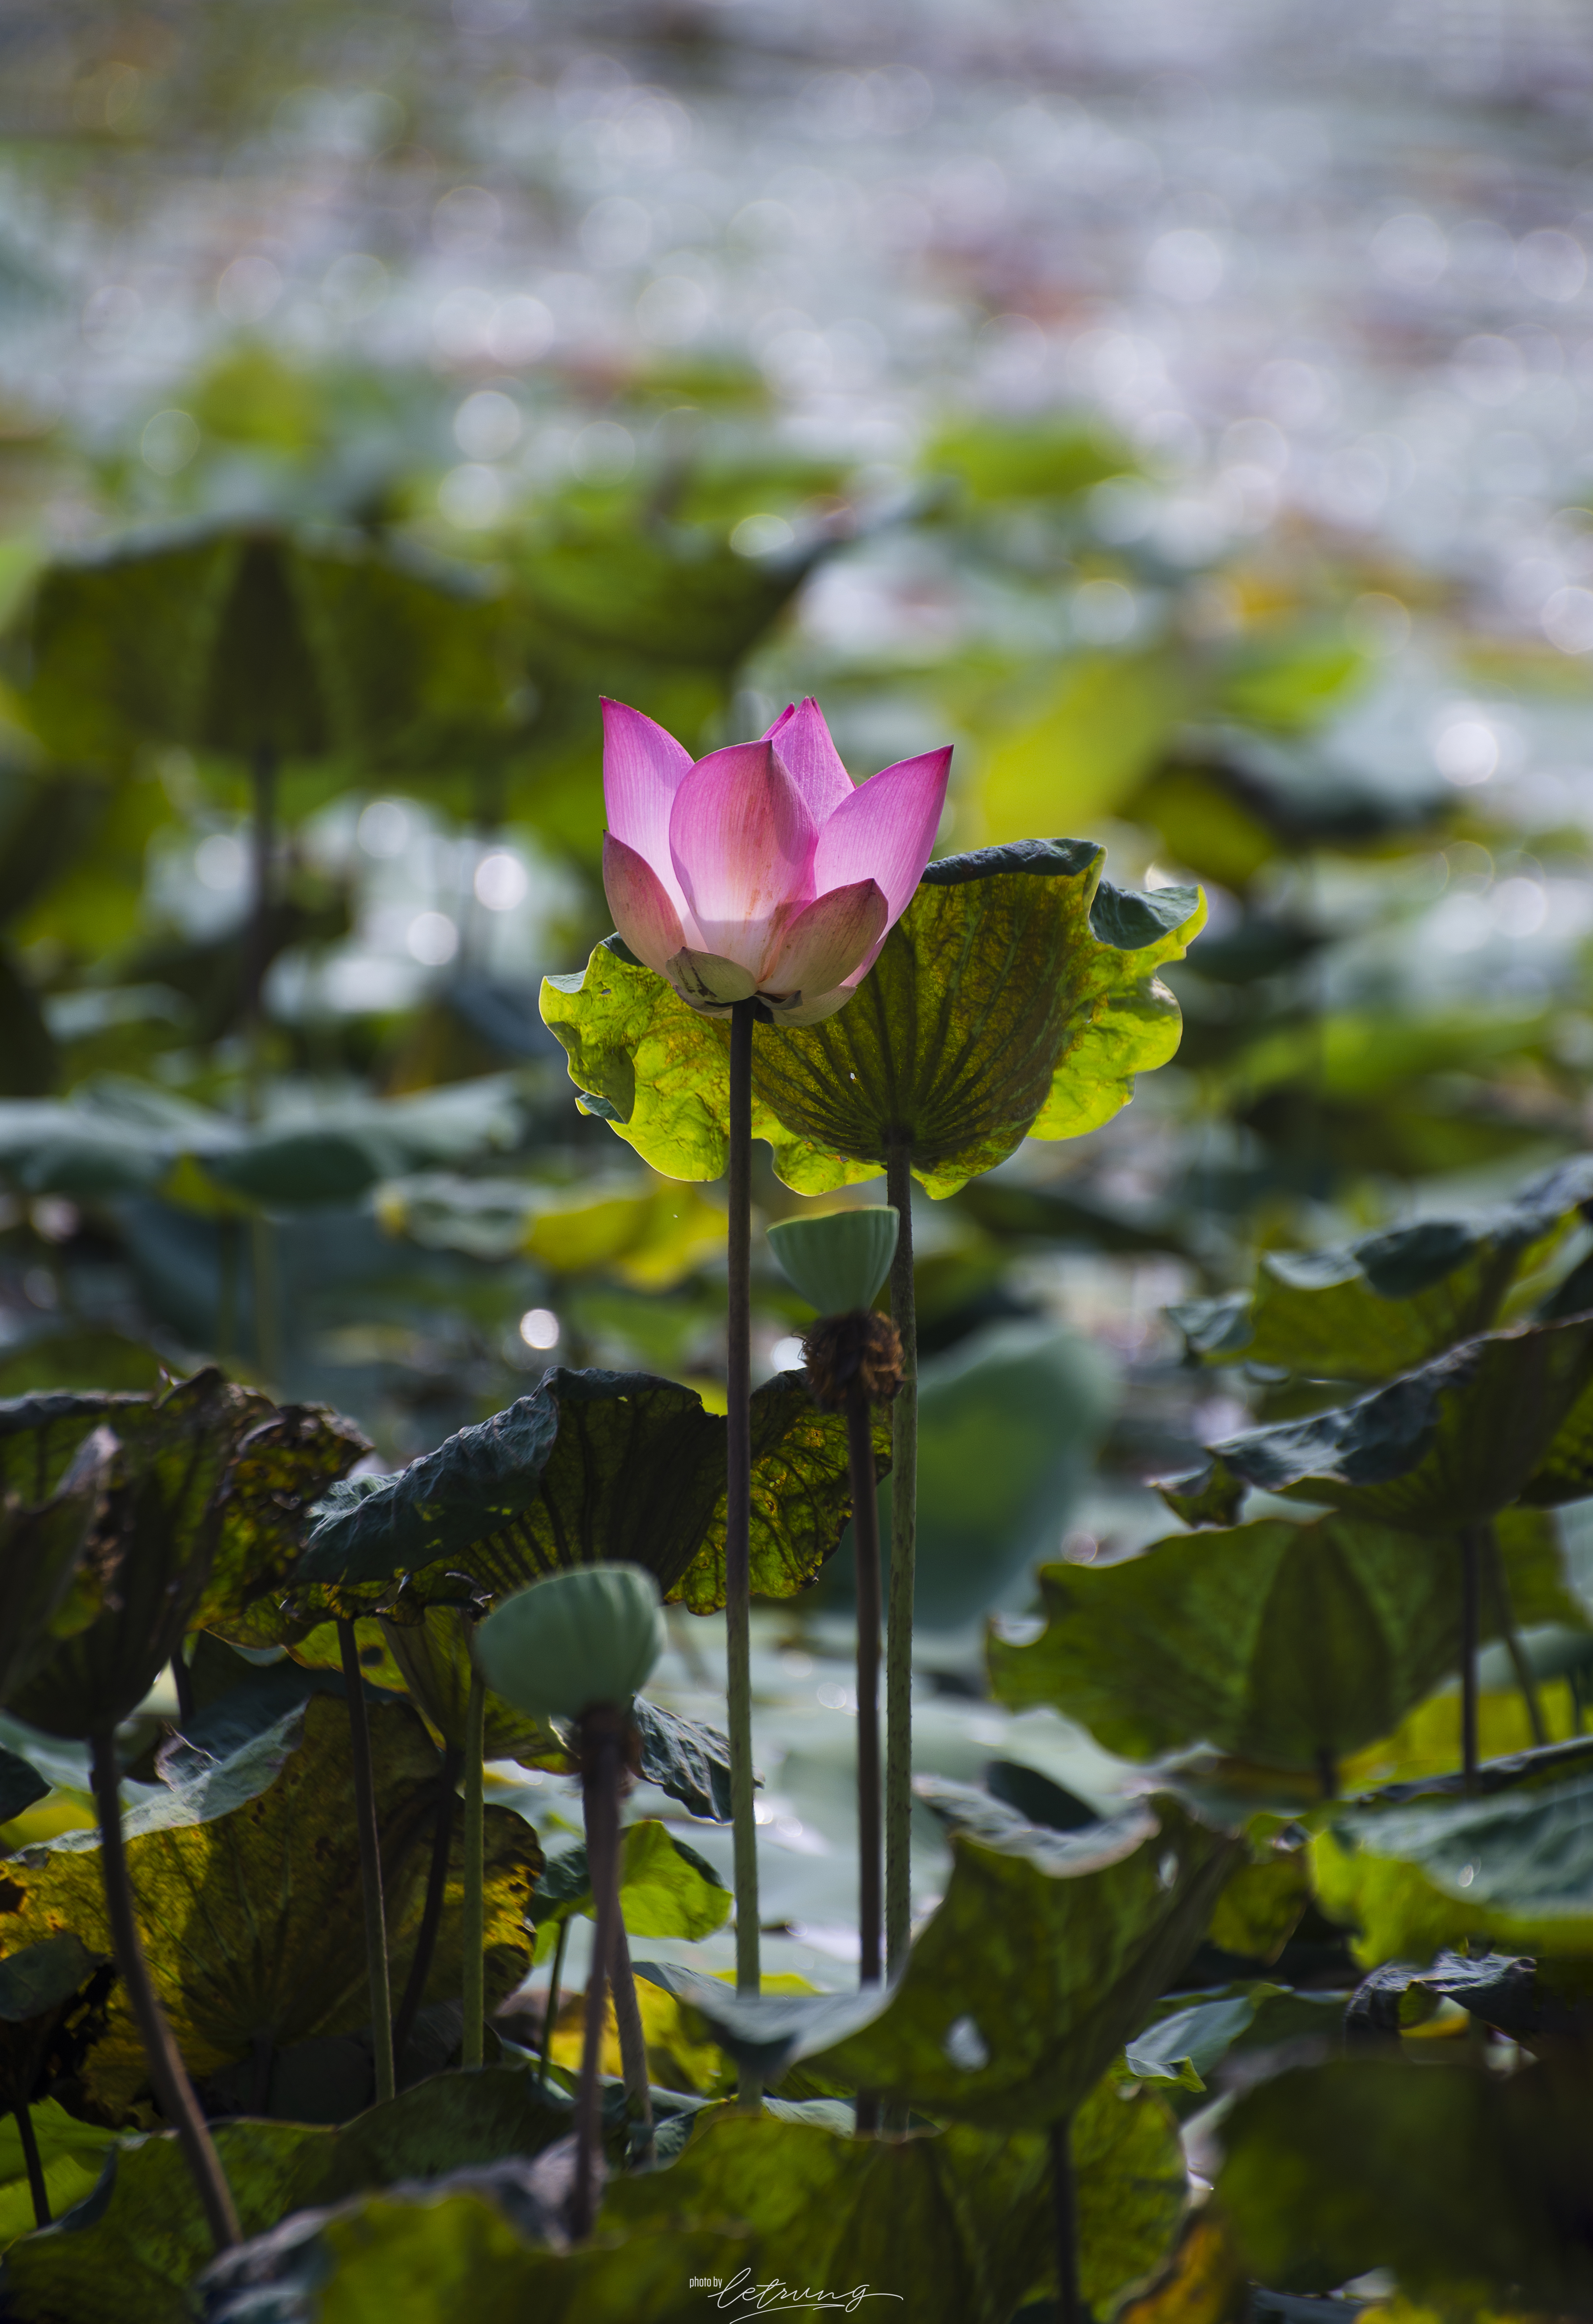
lotus, flower, flowering plant, sacred lotus, aquatic plant, lotus family, plant, water lily, petal, botany, leaf, pond, plant stem, wildflower, proteales